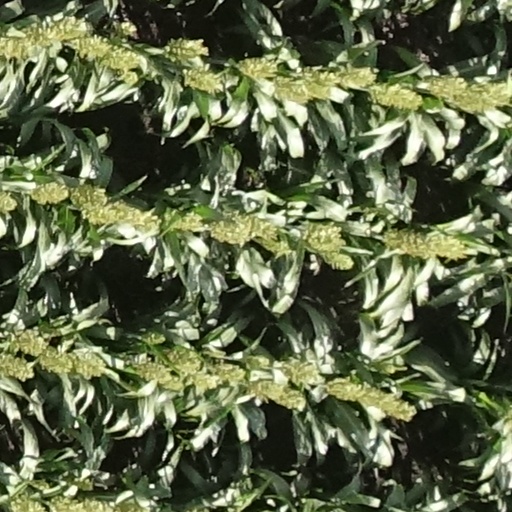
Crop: sorghum